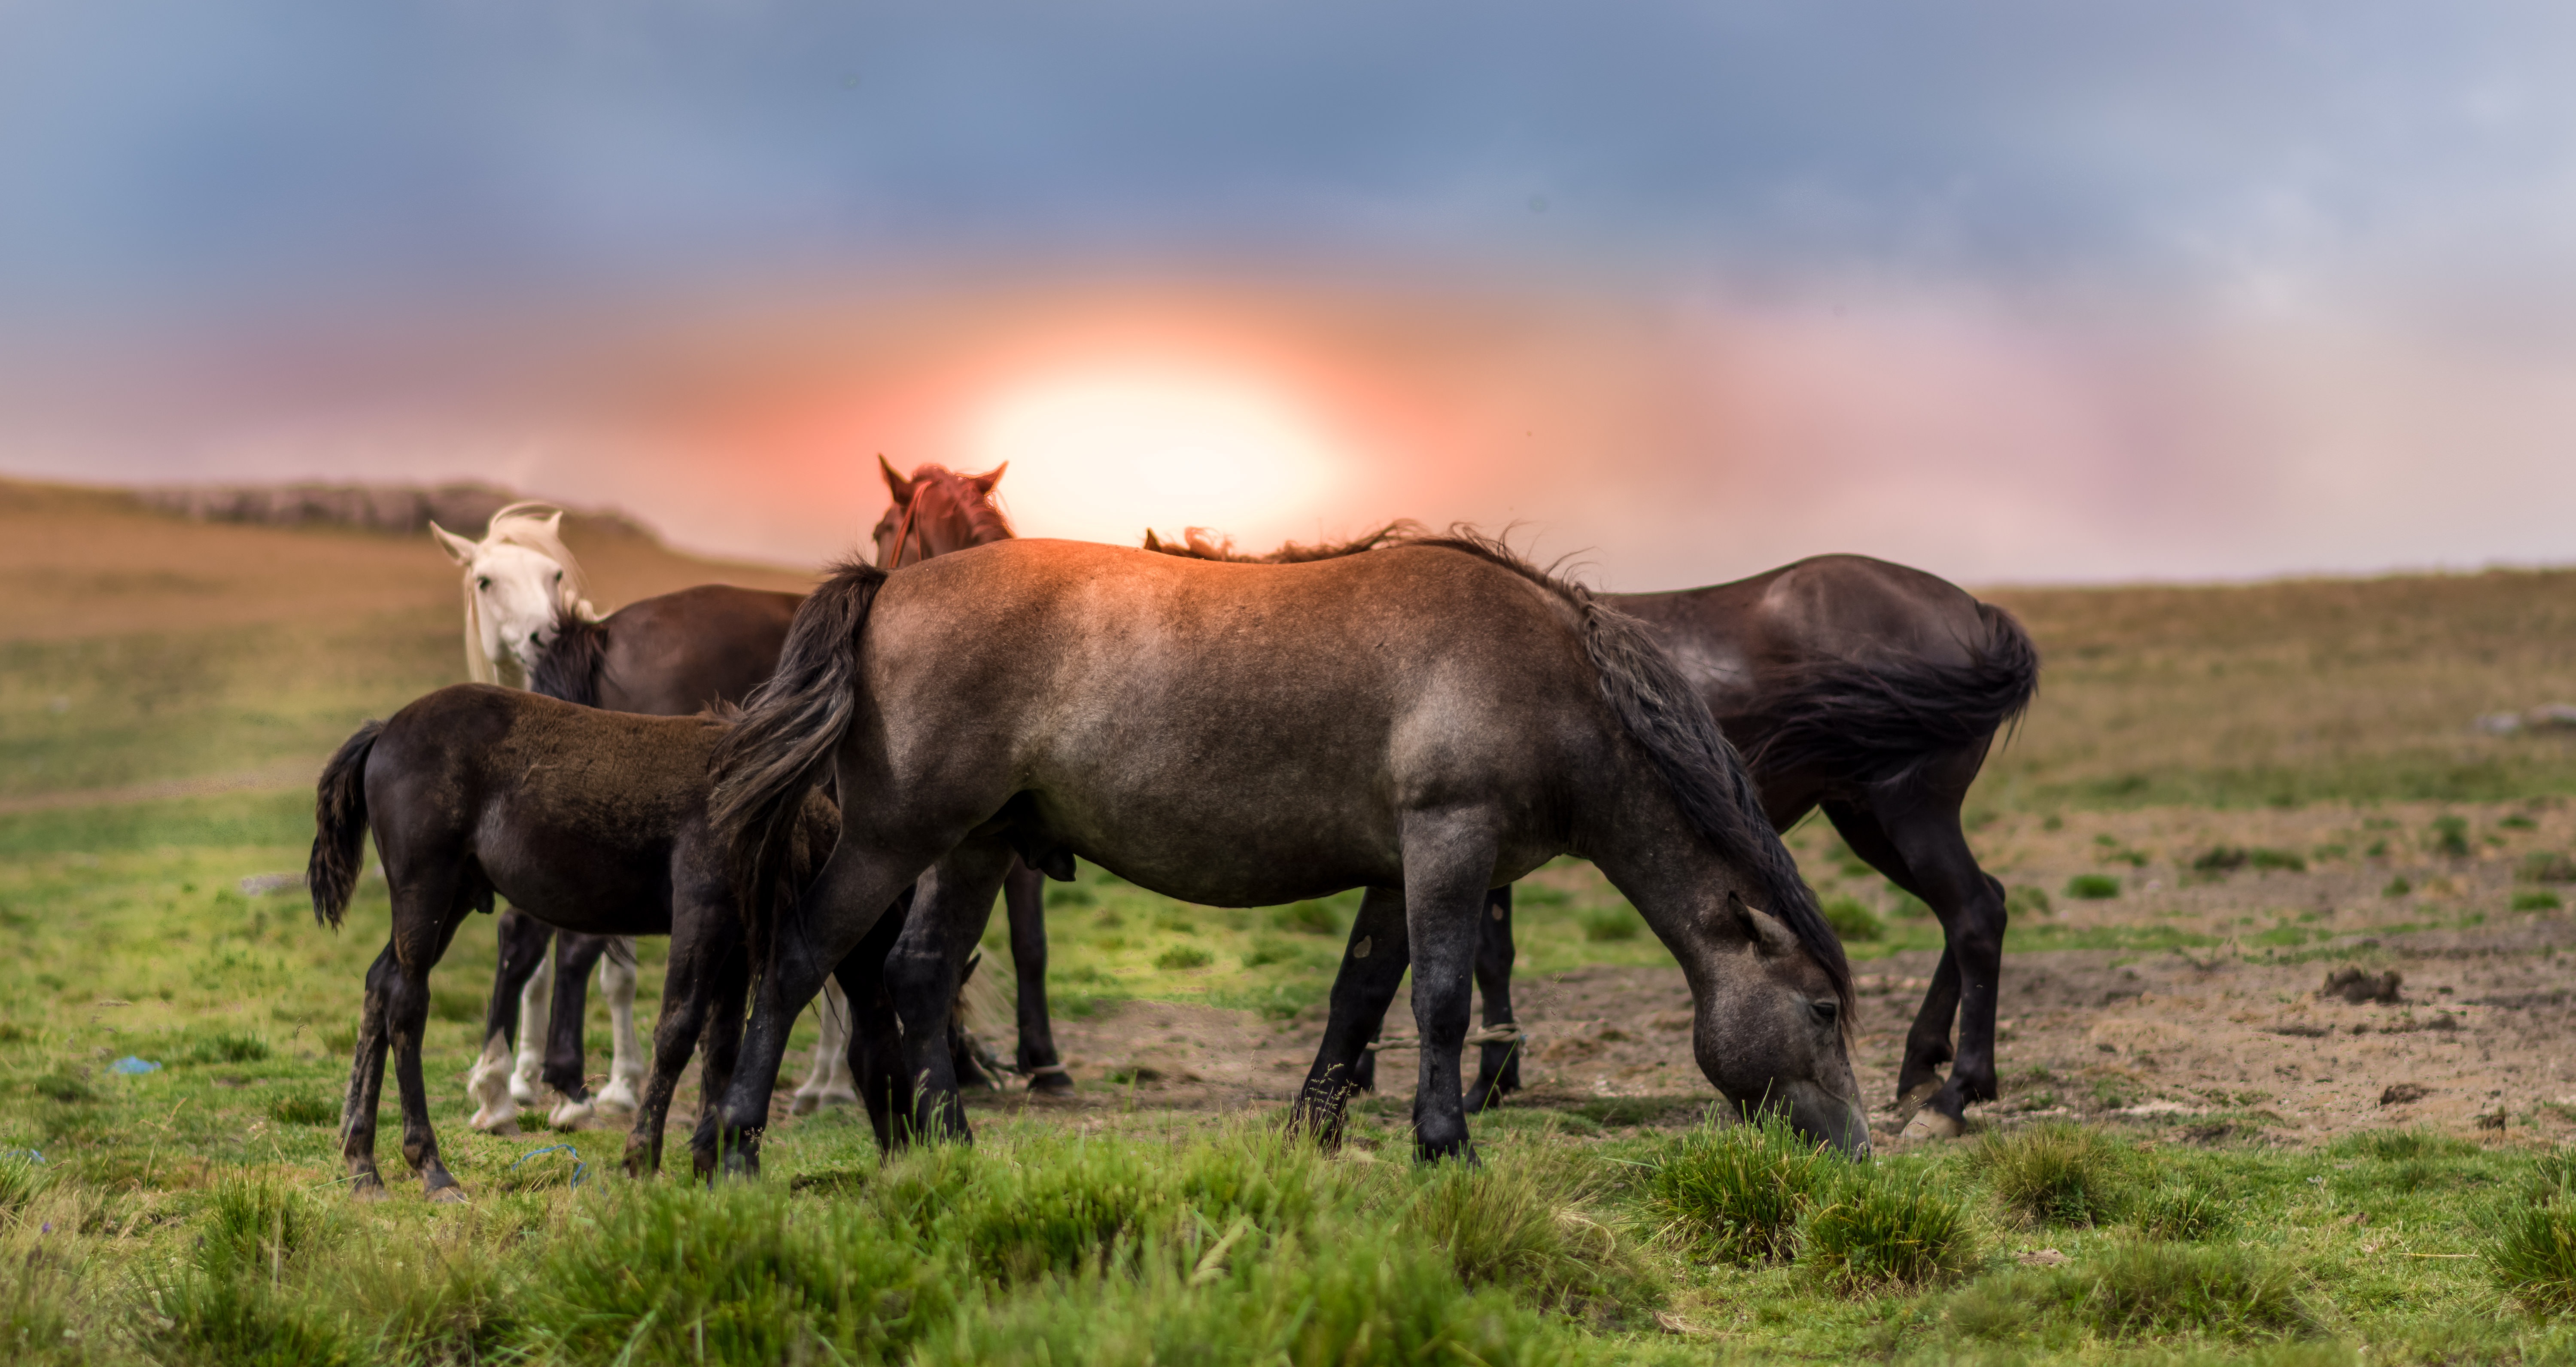
landscape, grass, sun, field, farm, meadow, prairie, countryside, animal, wildlife, rural, herd, pasture, grazing, livestock, horse, mammal, stallion, mane, agriculture, hayfield, savanna, plain, outdoors, grassland, mare, domestic, foal, ecosystem, steppe, pack animal, natural environment, horse like mammal, mustang horse